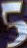
Number: 5